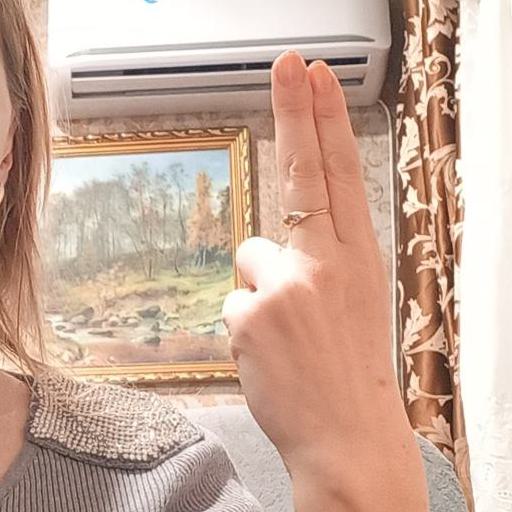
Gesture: two_up_inverted